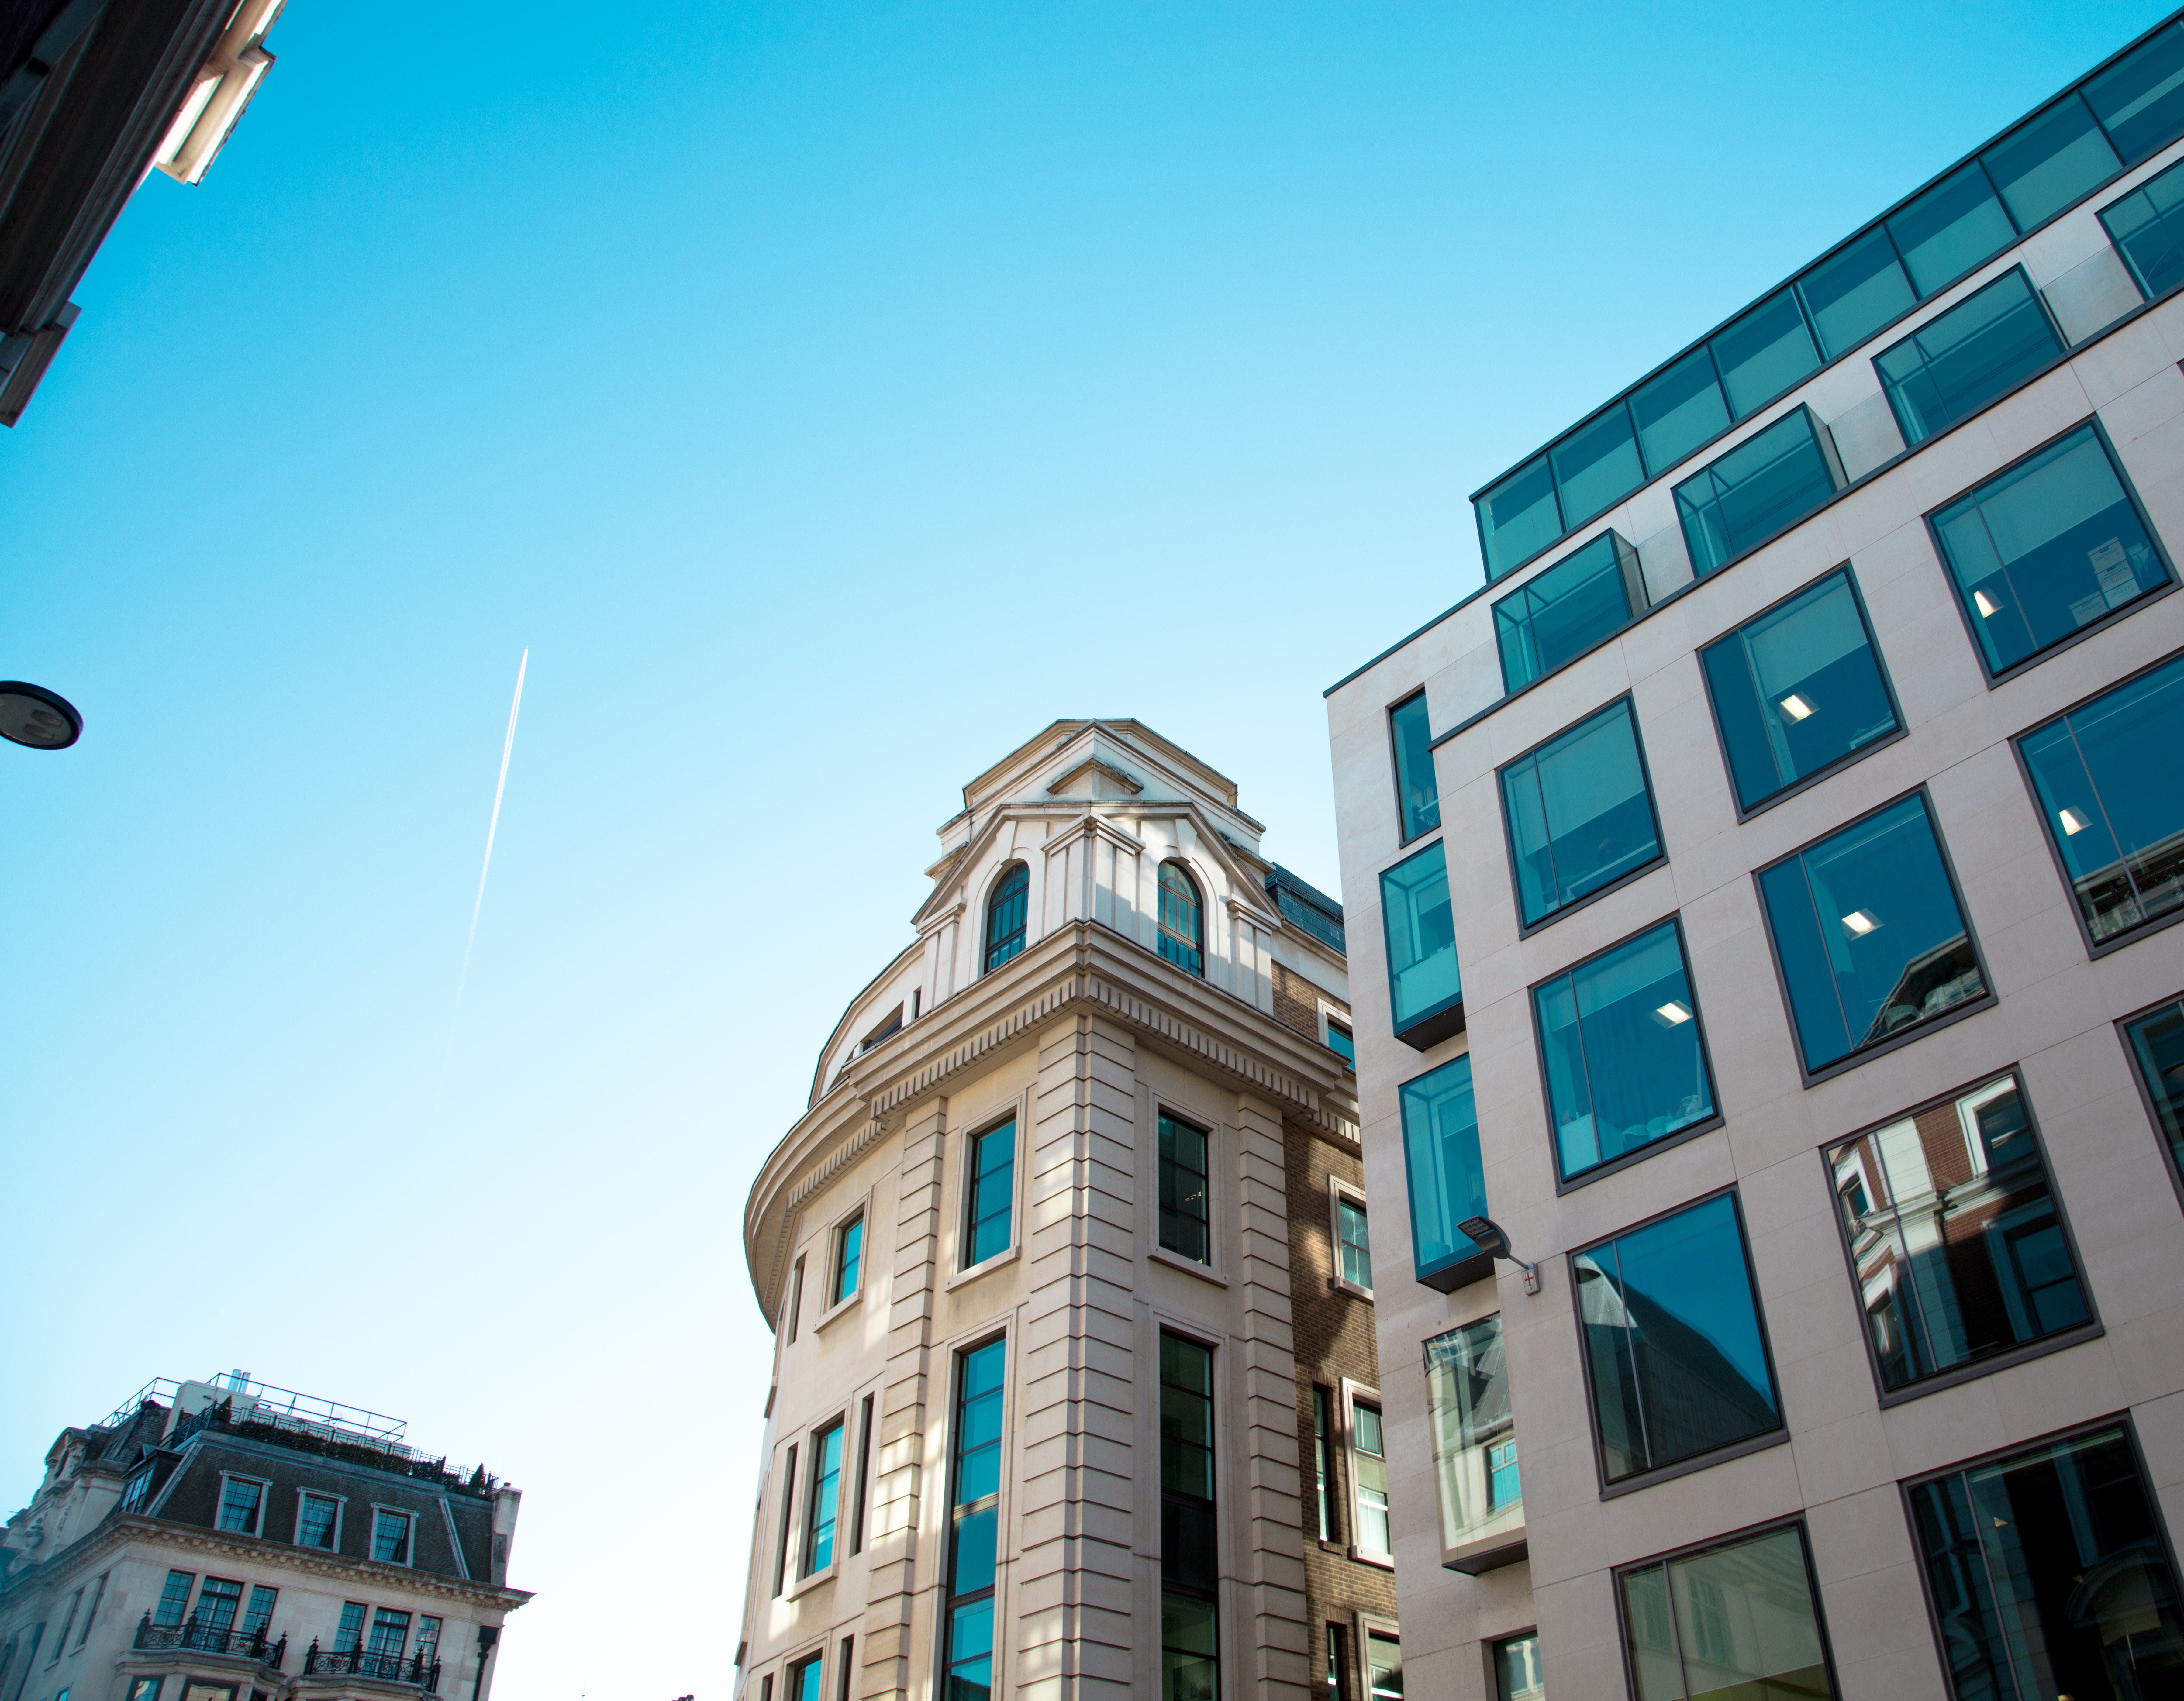
architecture, city, skyscraper, cityscape, downtown, landmark, facade, blue, tower block, metropolis, neighbourhood, urban area, human settlement, metropolitan area